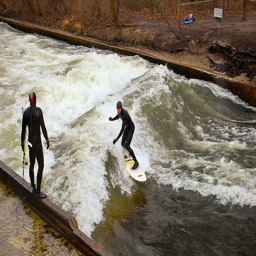
A group of people with surfboards ride a wave.
Two persons are skiing in a canal with turbulent flow.
Two people in black wetsuits on a river with waves.
Two men practicing surfing in a small water enclosure.
Surfers in wetsuits riding waves in a manmade canal